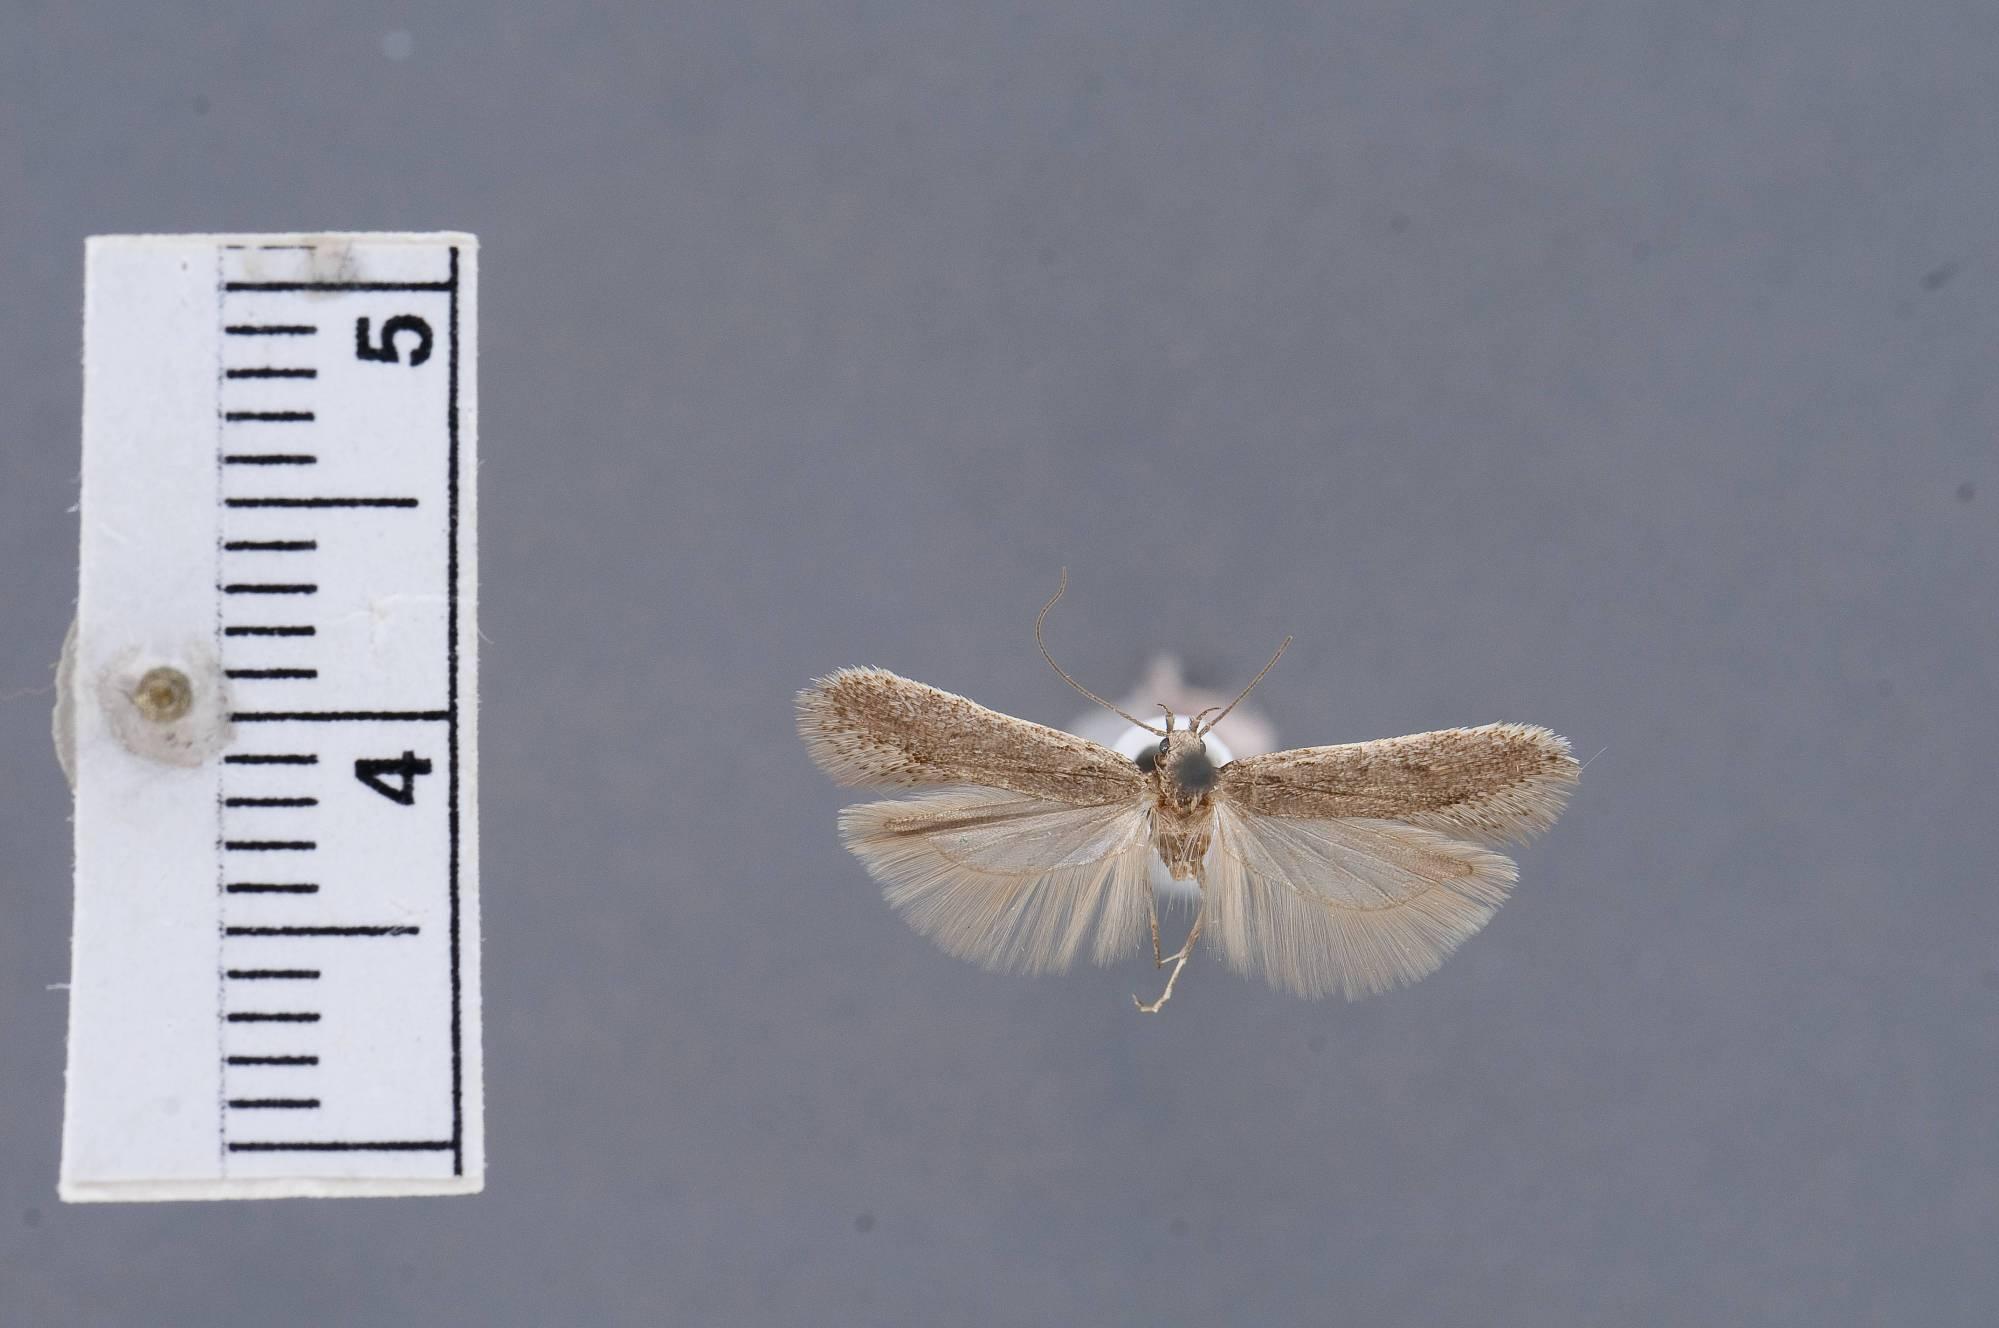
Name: Filatima albicostella
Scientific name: Filatima albicostella Clarke, 1942
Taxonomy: Animalia, Arthropoda, Insecta, Lepidoptera, Glossata, Gelechiidae, Gelechiinae
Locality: Pullman, Whitman, Washington, United States
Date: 21 Feb 1935